Kikoku

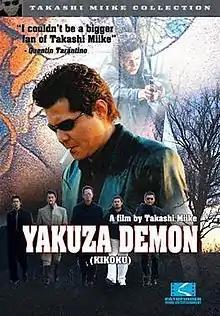

is a Japanese yakuza film directed by Takashi Miike. The film reunites Miike with Riki Takeuchi, who stars as the main character.